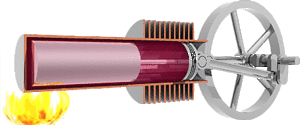
Un générateur Stirling à radioisotope est un type de générateur électrique destiné notamment aux applications astronautiques fonctionnant avec un alternateur actionné par un moteur Stirling à hélium alimenté par des éléments chauffants à radioisotope, généralement un module de source de chaleur universelle fournissant une température de 650 °Ccôté chaud contre 80 °C côté froid permettant à chaque convertisseur Stirling de développer une puissance de 55 W électriques en courant continu après redressement de 60−62 W en courant alternatif générés depuis 250 W thermiques.
Le moteur Stirling est un moteur à combustion externe et à fluide de travail en cycle fermé. Le fluide est un gaz soumis à un cycle comprenant quatre phases : chauffage isochore, détente isotherme, refroidissement isochore, enfin compression isotherme.
Le moteur à énergie externe ou moteur à combustion externe désigne un ensemble de machines thermiques où l'énergie est fournie par deux sources de température externes et convertie en énergie mécanique par l'intermédiaire d'un fluide caloporteur subissant un cycle thermodynamique fermé. Aucune combustion n'a lieu à l'intérieur du moteur et le fluide demeure confiné dans le moteur. Les plus connus sont : la machine à vapeur, la turbine à Vapeur et le moteur Stirling.